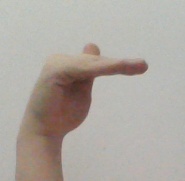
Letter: khaa